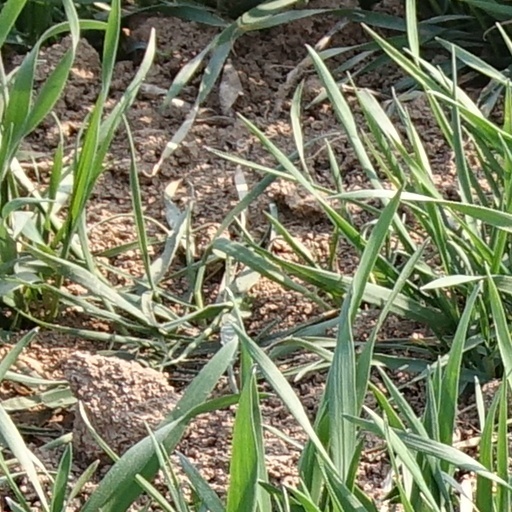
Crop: wheat